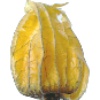
Label: physalis_with_husk